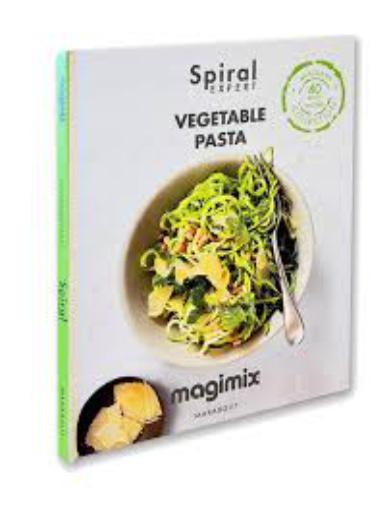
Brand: magimix
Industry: Necessities